Cornwallis in Ireland

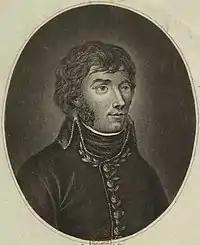
Jean Humbert

General Humbert, who knew he would be significantly outmanned until the arrival of the Brest fleet unless he could reignite the rebellion and raise more men, then led Cornwallis and Lake on a chase. Seeking to gain support in Ulster, Humbert rapidly moved north. Cornwallis detached Lake to follow Humbert, while he monitored Humbert's movements and kept positions between Humbert and Dublin. Humbert failed to gain significant local support, and was eventually trapped between the two forces at Ballinamuck. After a brief battle there on 8 September, Humbert surrendered. The fleet from Brest, carrying Wolfe Tone among others, sailed late, and attempted to escape British naval ships in an attempt to return to France; most of the fleet was captured, and Wolfe Tone was brought to Dublin in chains. According to one account, Cornwallis ordered a number of Humbert's Irish supporters to be killed by lottery. Pieces of paper, some marked "death", were placed in a hat. Prisoners then drew from the hat, and were immediately led to the gallows if they drew one of the marked papers.